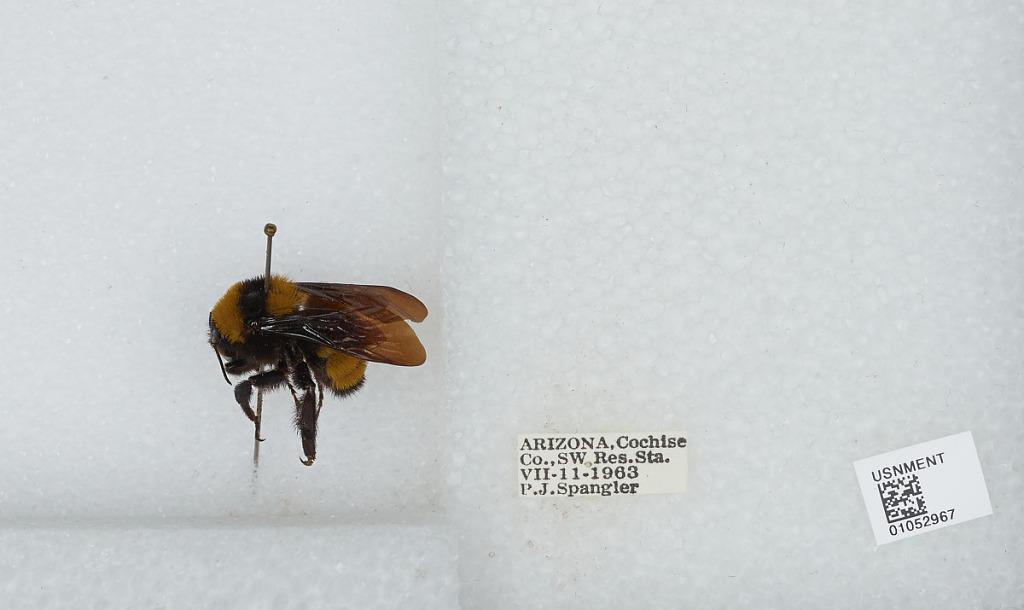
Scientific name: Bombus sp.
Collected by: P. Spangler
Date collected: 1963-7-11
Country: United States
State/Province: Arizona
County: Cochise
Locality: South West Research Station
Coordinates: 31.8839, -109.206